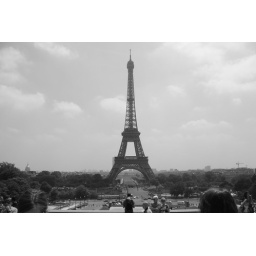
I loved taking pictures in black &amp;amp; white in Paris, as I felt like I was in some old French movie!